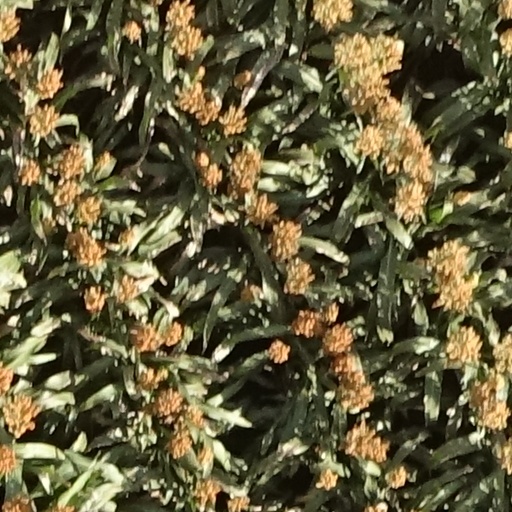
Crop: sorghum